Josef Wilhelm Wallander

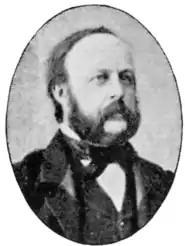
Josef Wilhelm Wallander, from the "Svenskt Porträttgalleri"

Josef Wilhelm Wallander (15 May 1821, in Stockholm – 6 February 1888, in Stockholm) was a Swedish painter, graphic artist and art professor who specialized in rural genre scenes.